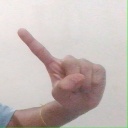
अक्षर: ए